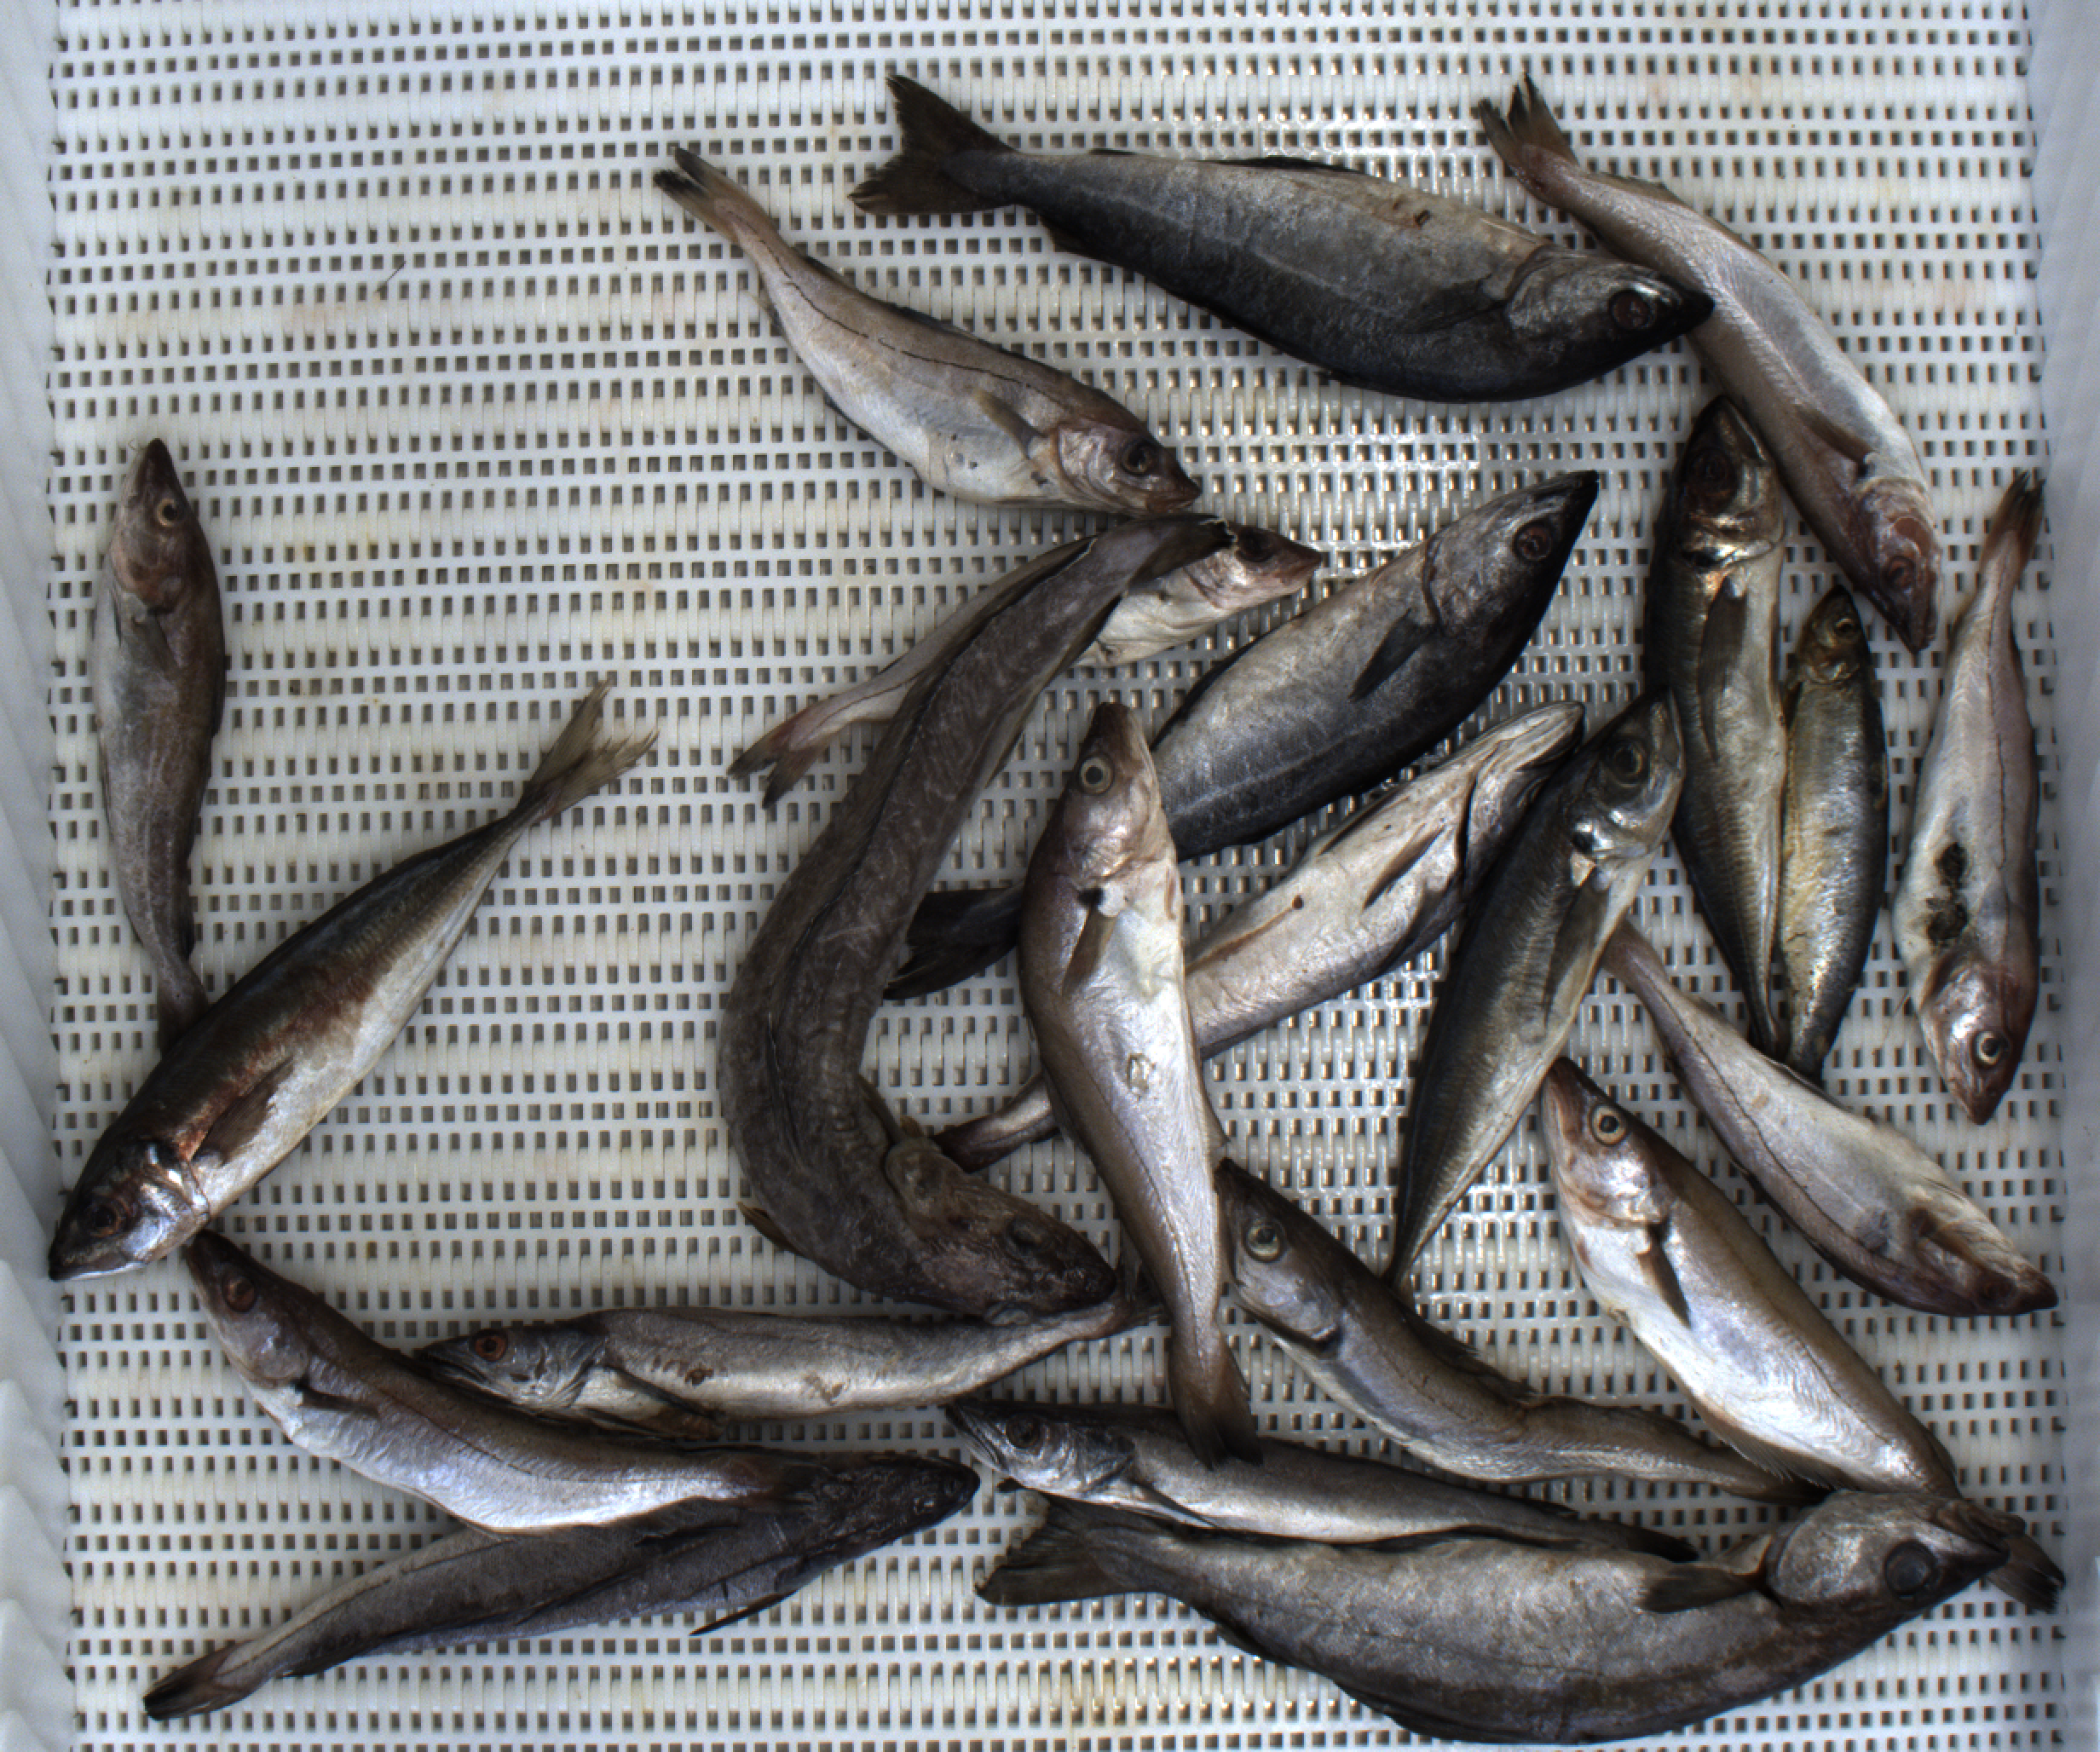
Total fish: 22
Cod: 1
Haddock: 4
Whiting: 5
Hake: 4
Horse mackerel: 3
Saithe: 2
Other: 3